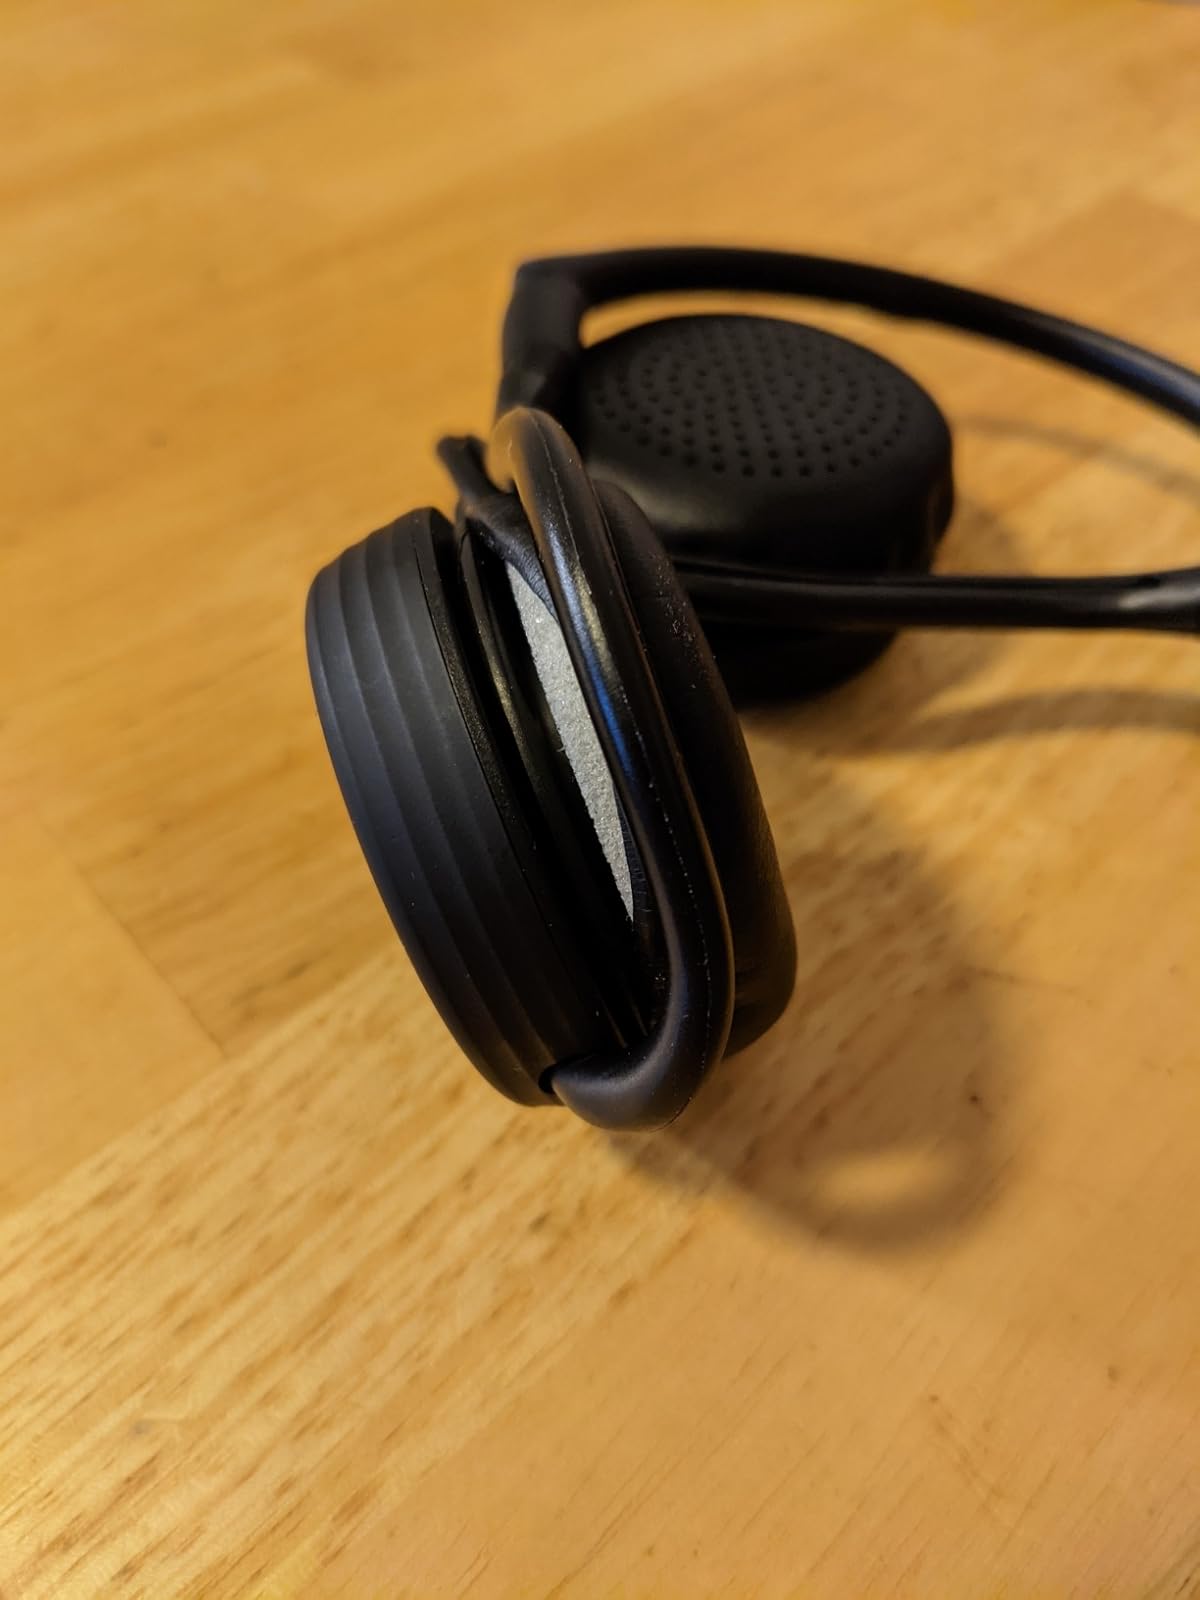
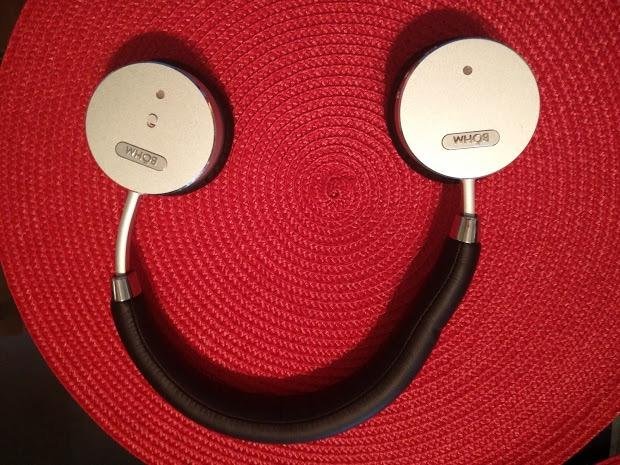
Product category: headphones
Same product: no